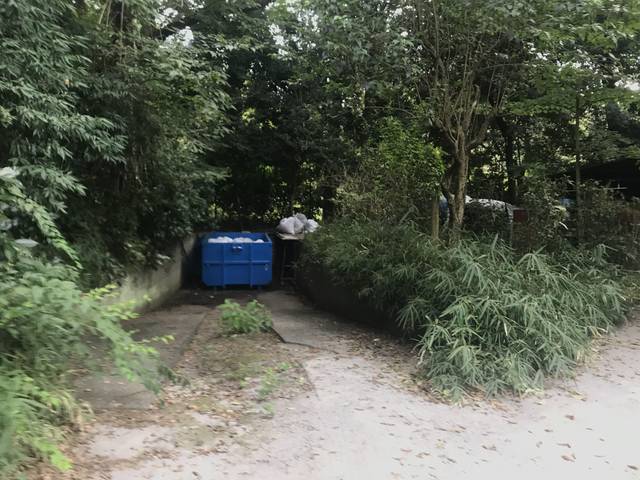
Region: Japan
Coordinates: 35.7, 139.571